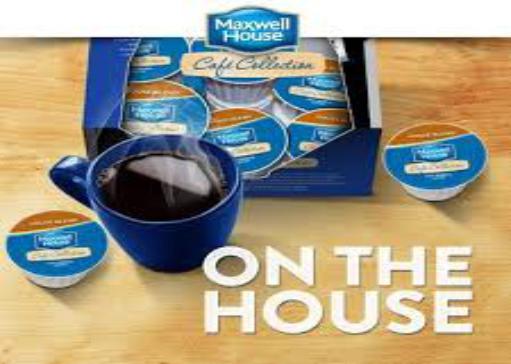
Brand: Maxwell House
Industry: Food